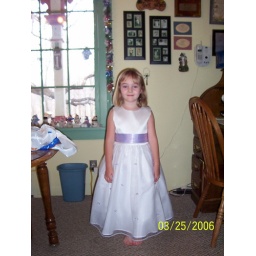
My new brother-in-law's niece was the flower girl in my sister's wedding.